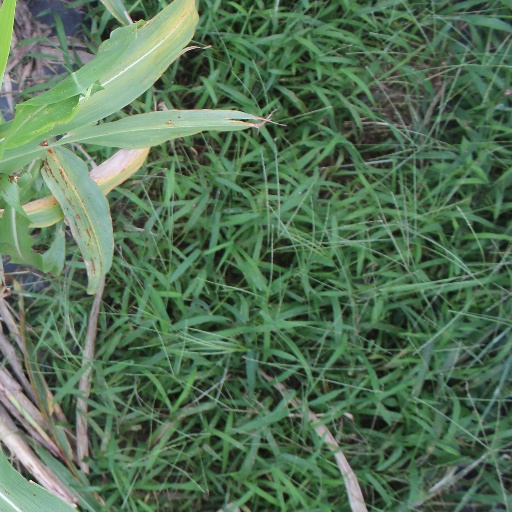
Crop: sorghum